Locomotives of the Great North of Scotland Railway

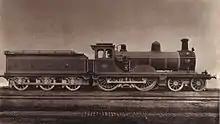
Class F No. 54 "Southesk", as originally built

In 1905 the GNSR introduced two articulated steam railcars. The locomotive unit was mounted on four wheels, one pair driven and with the Cochran patent boiler that was common on stationary engines, but an unusual design for a locomotive. The saloon carriage accommodated 46 third class passengers on reversible lath-and-space seats and a position for the driver with controls using cables over the carriage roof. The cars were introduced on the Lossiemouth branch and the St Combs Light Railway, but there was considerable vibration when in motion that was uncomfortable for the passengers and caused problems for the steam engine. Before they were withdrawn in 1909/10, one was tried on Deeside suburban services, but had insufficient accommodation and was unable to maintain the schedule.